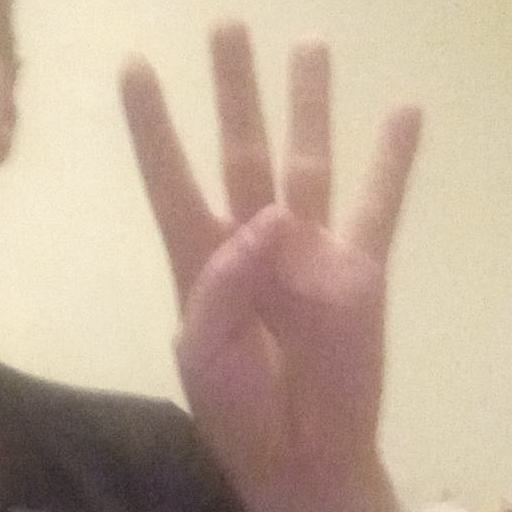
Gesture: four